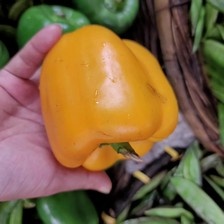
Label: capsicum